Aquarion Evol

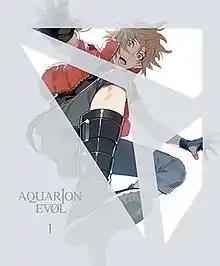
The Japanese Blu-ray cover of volume 1 featuring main character Amata Sora.

is the sequel to the 2005 anime series "Genesis of Aquarion". It was originally announced on February 25, 2011, by the production staff. It aired on TV Tokyo from January to June, 2012 and its premiere featured an hour-long special that combined the first two episodes in a single broadcast. Funimation has licensed the anime in North America.